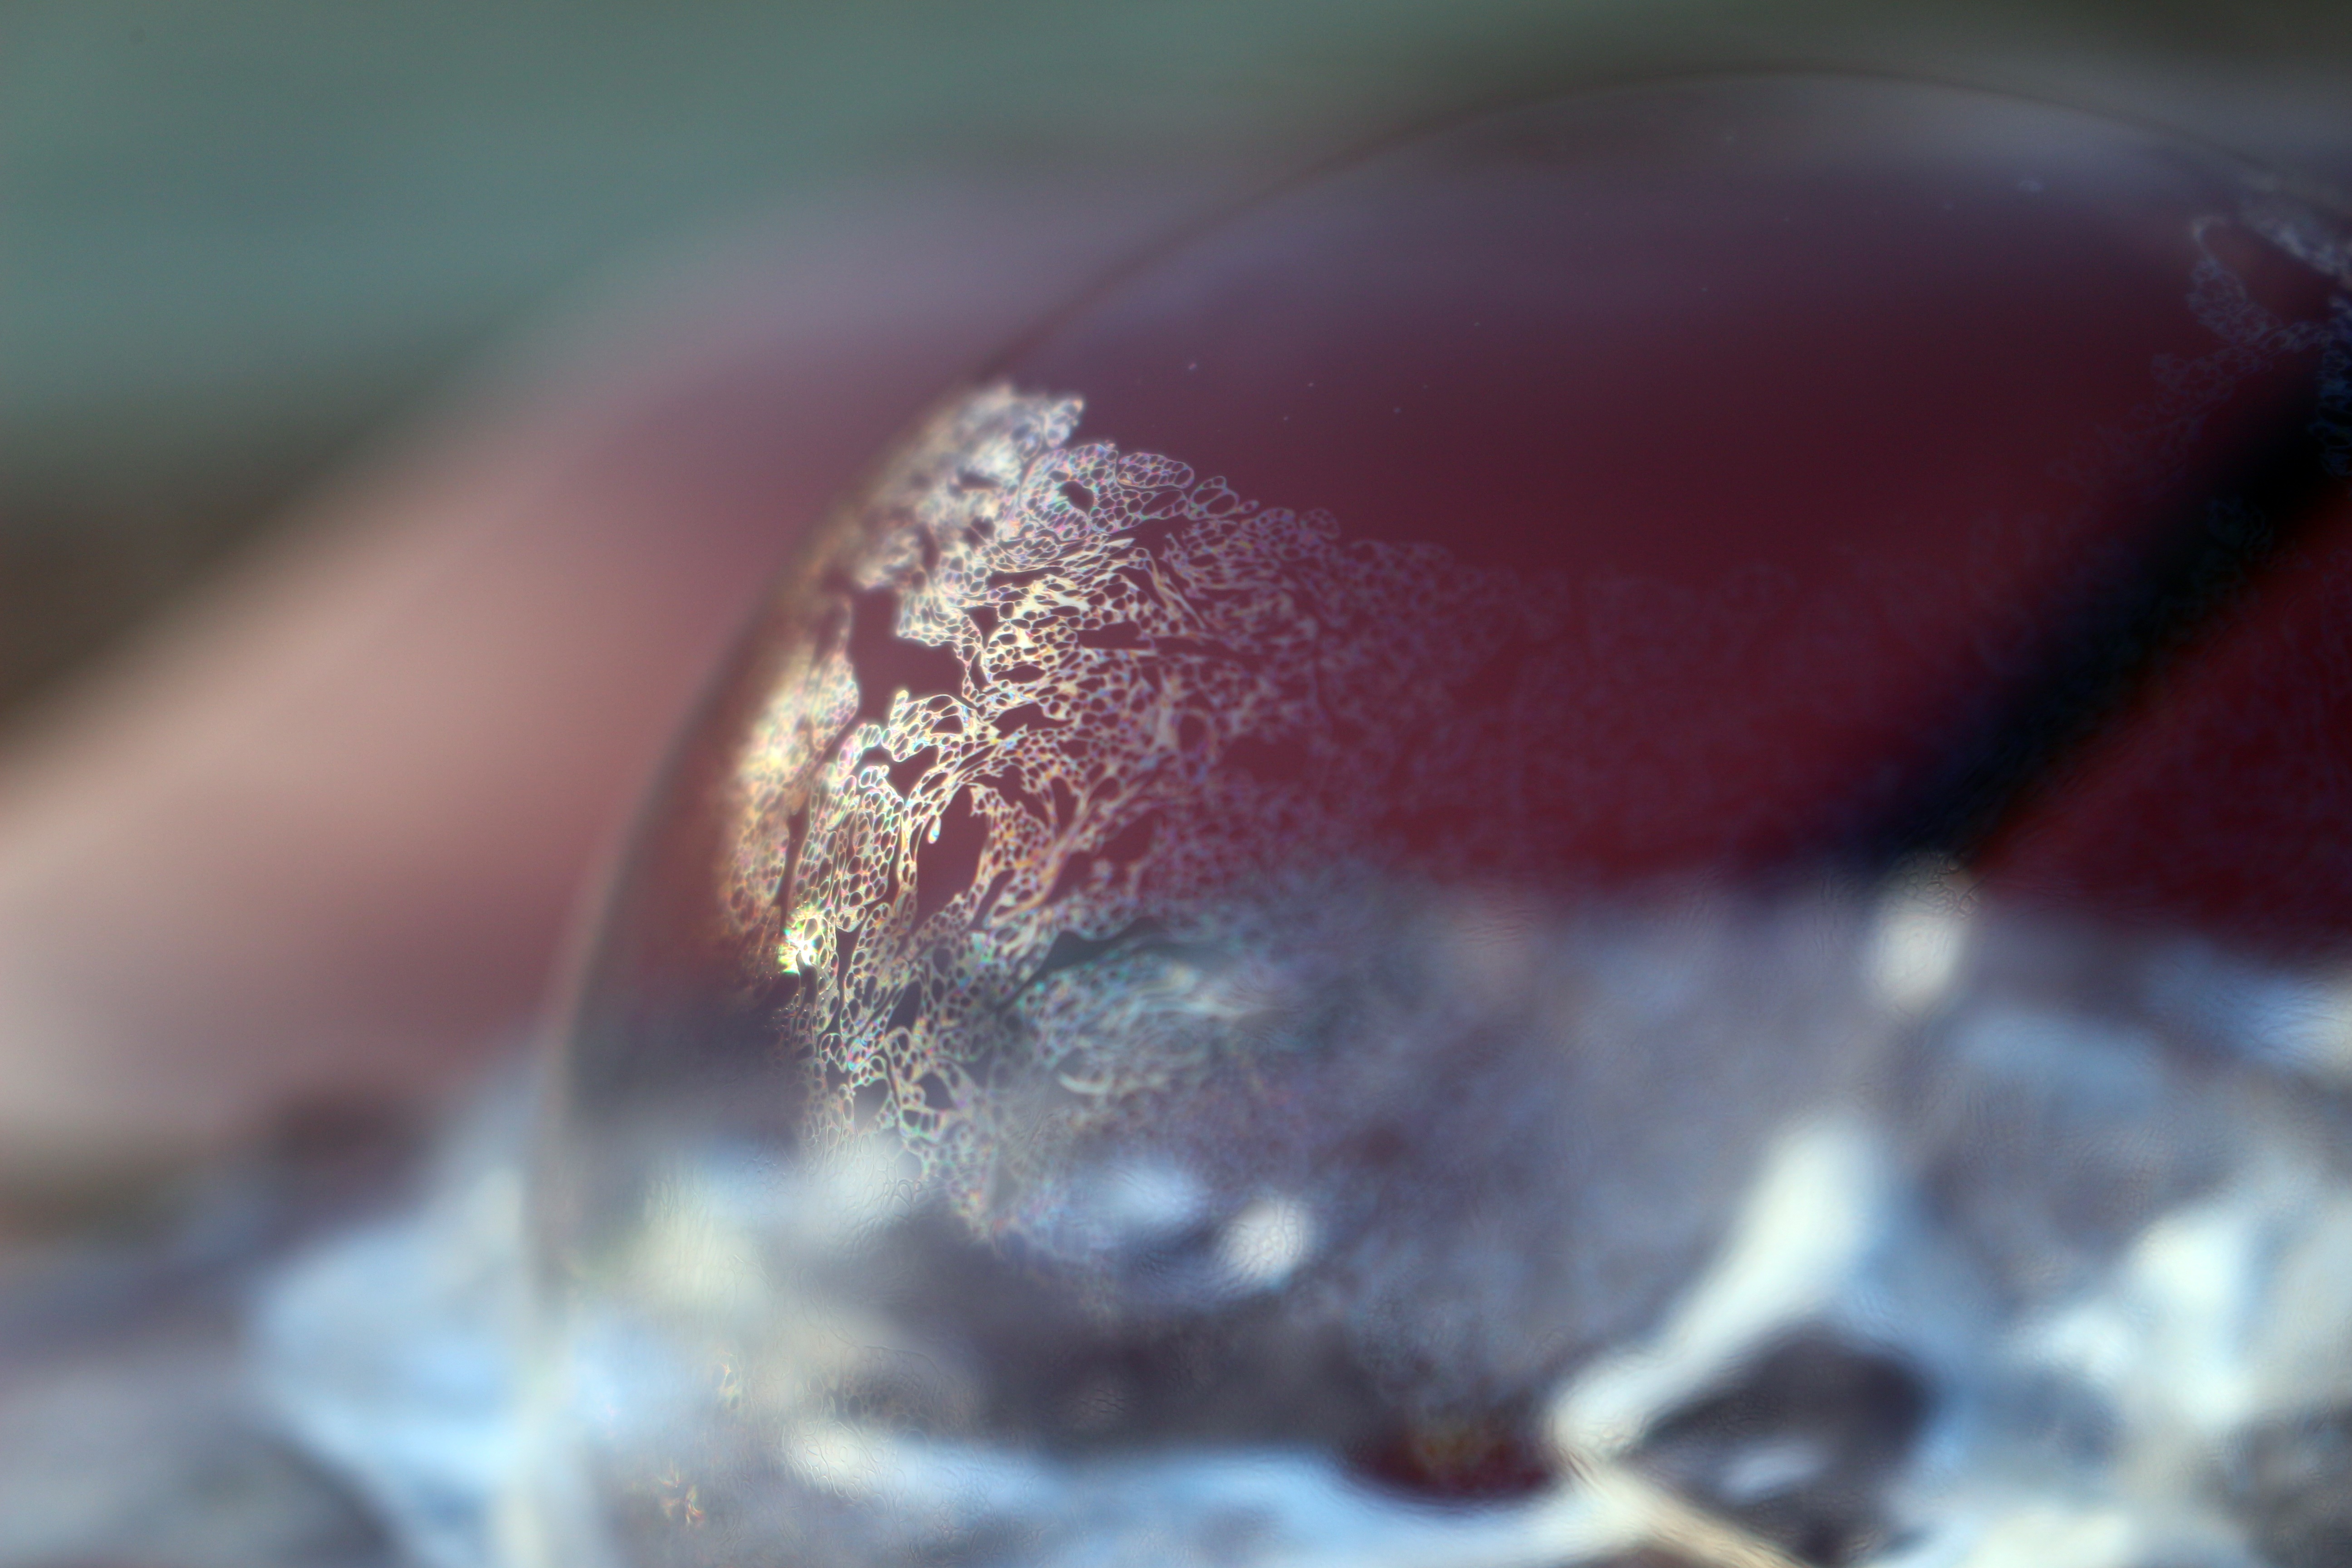
hand, water, cold, winter, drop, dew, photography, leaf, flower, petal, ice, red, color, frozen, bubble, close up, eye, organ, moisture, macro photography, eiskristalle, silk bubble